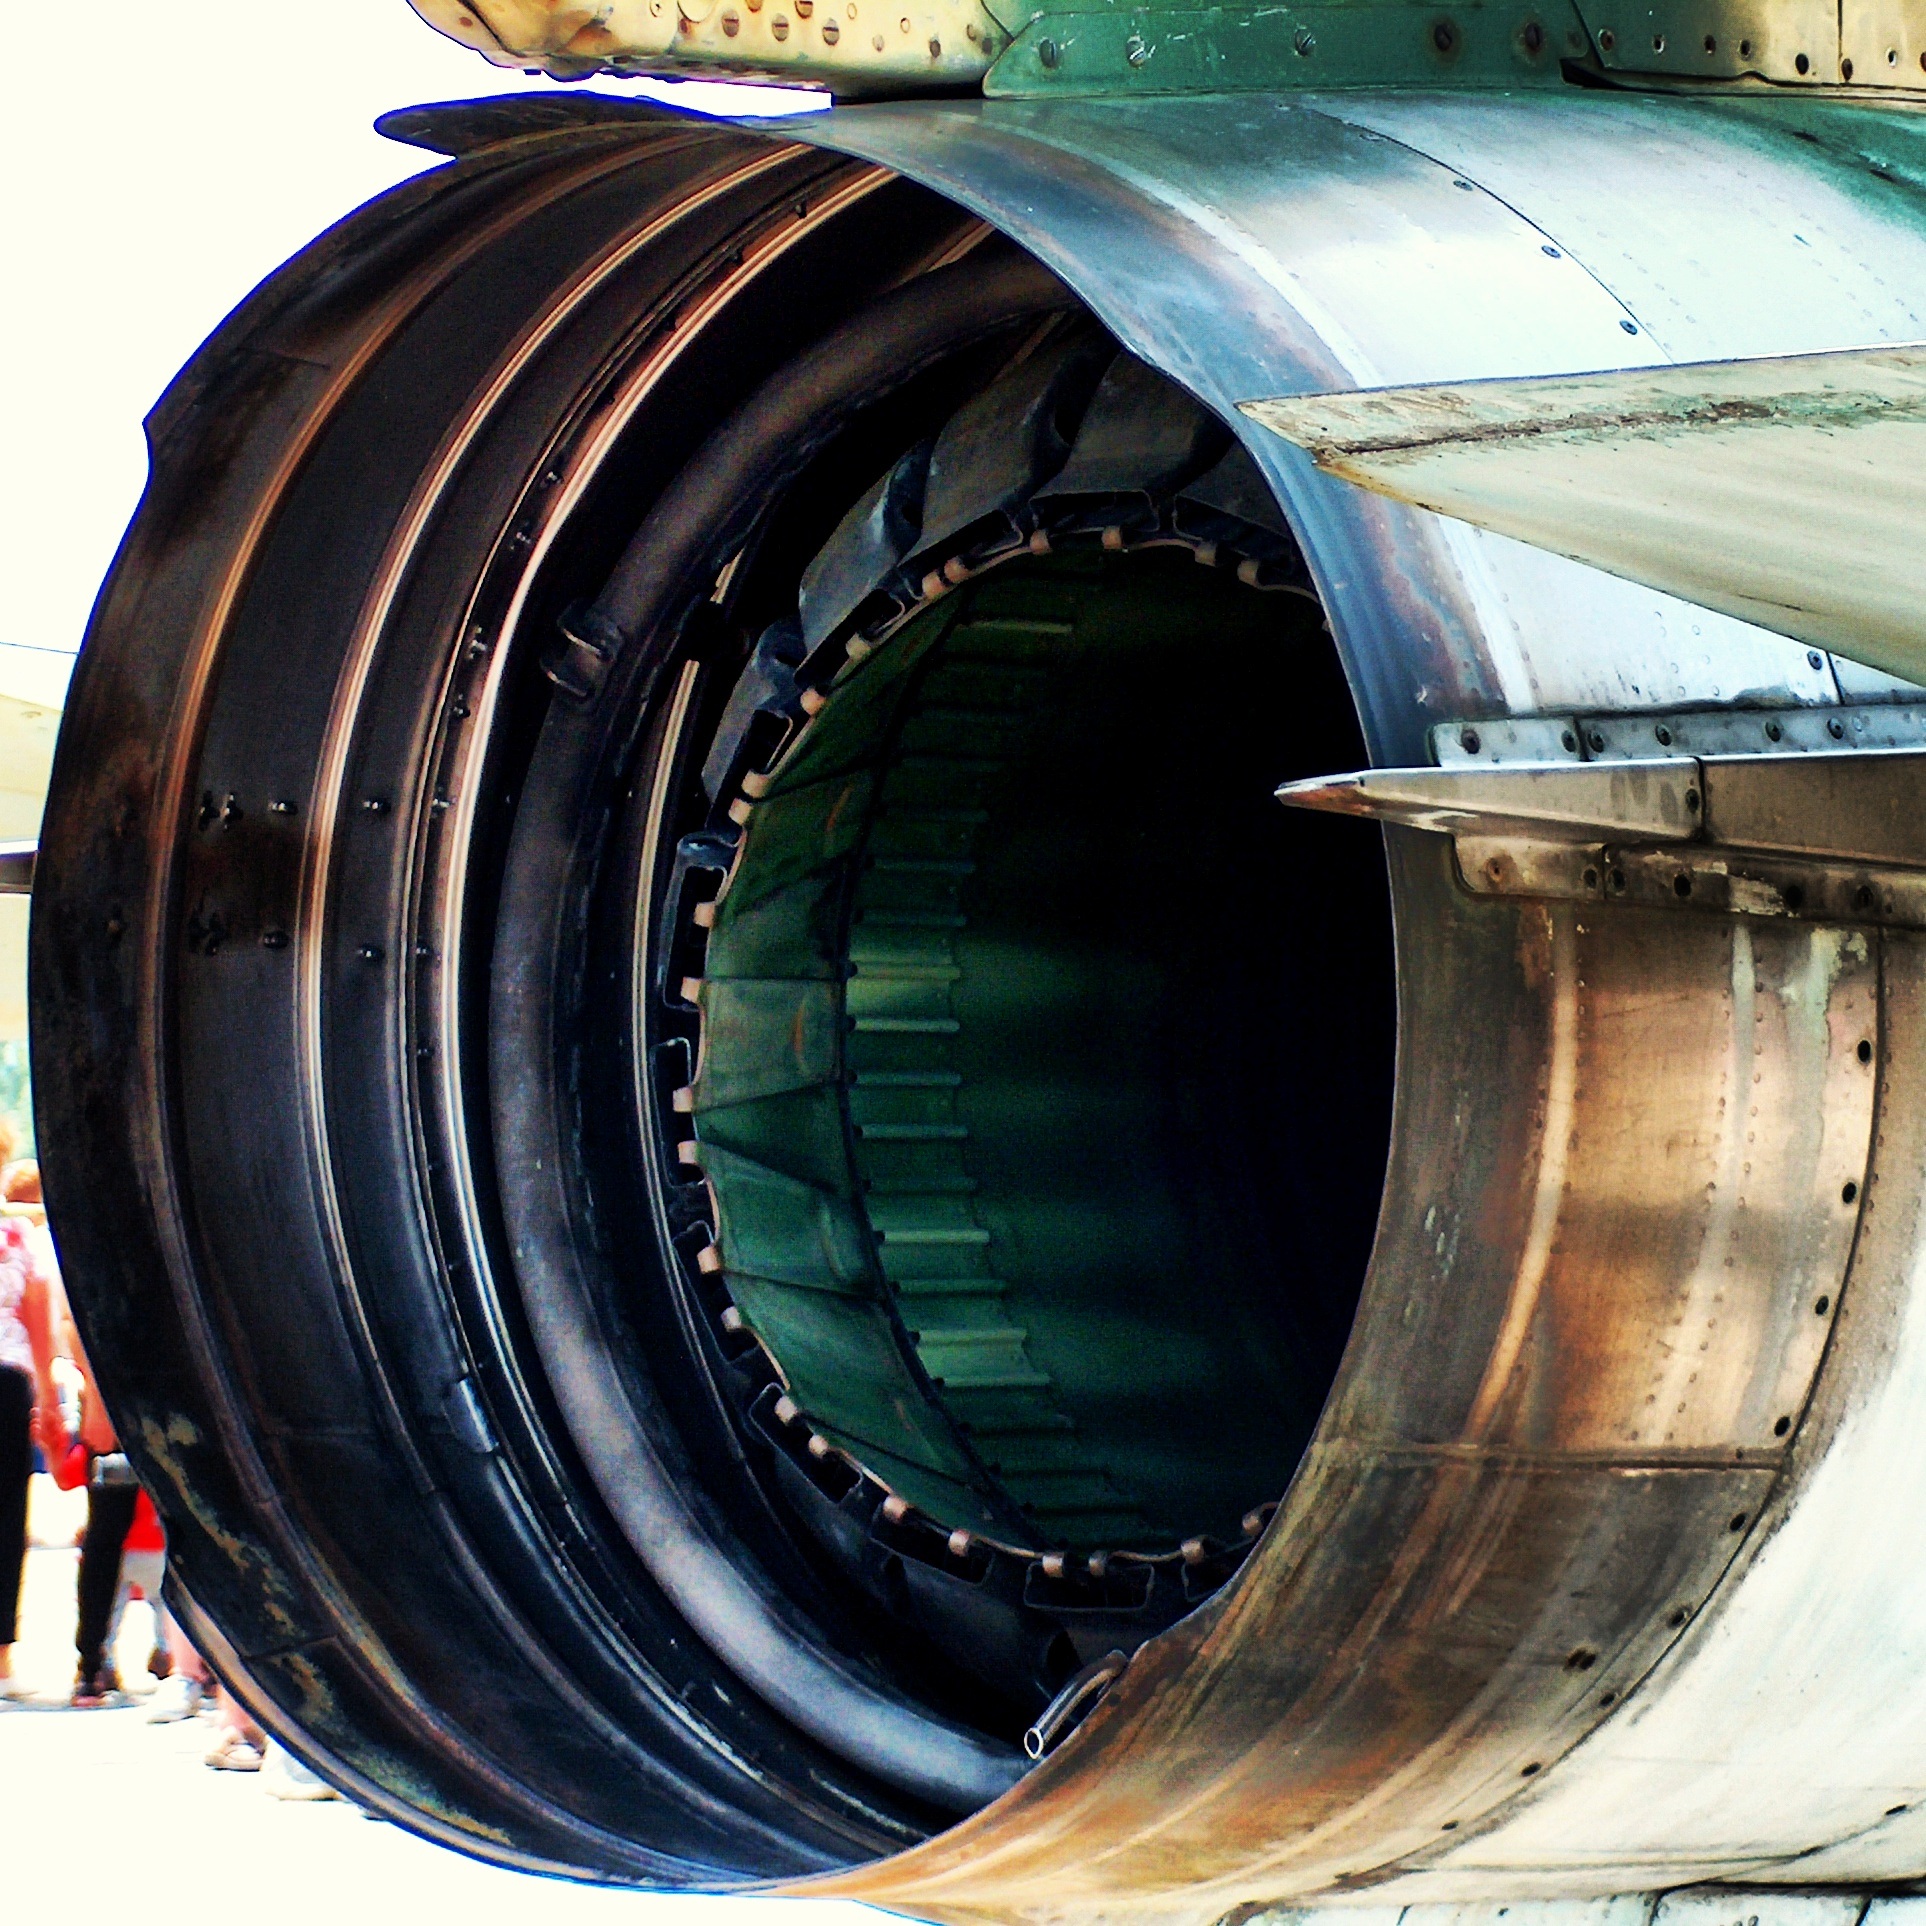
sky, wheel, flying, fighter jet, transport, flight, tire, power, jet engine, engines, man made object, automotive tire, aircraft engine